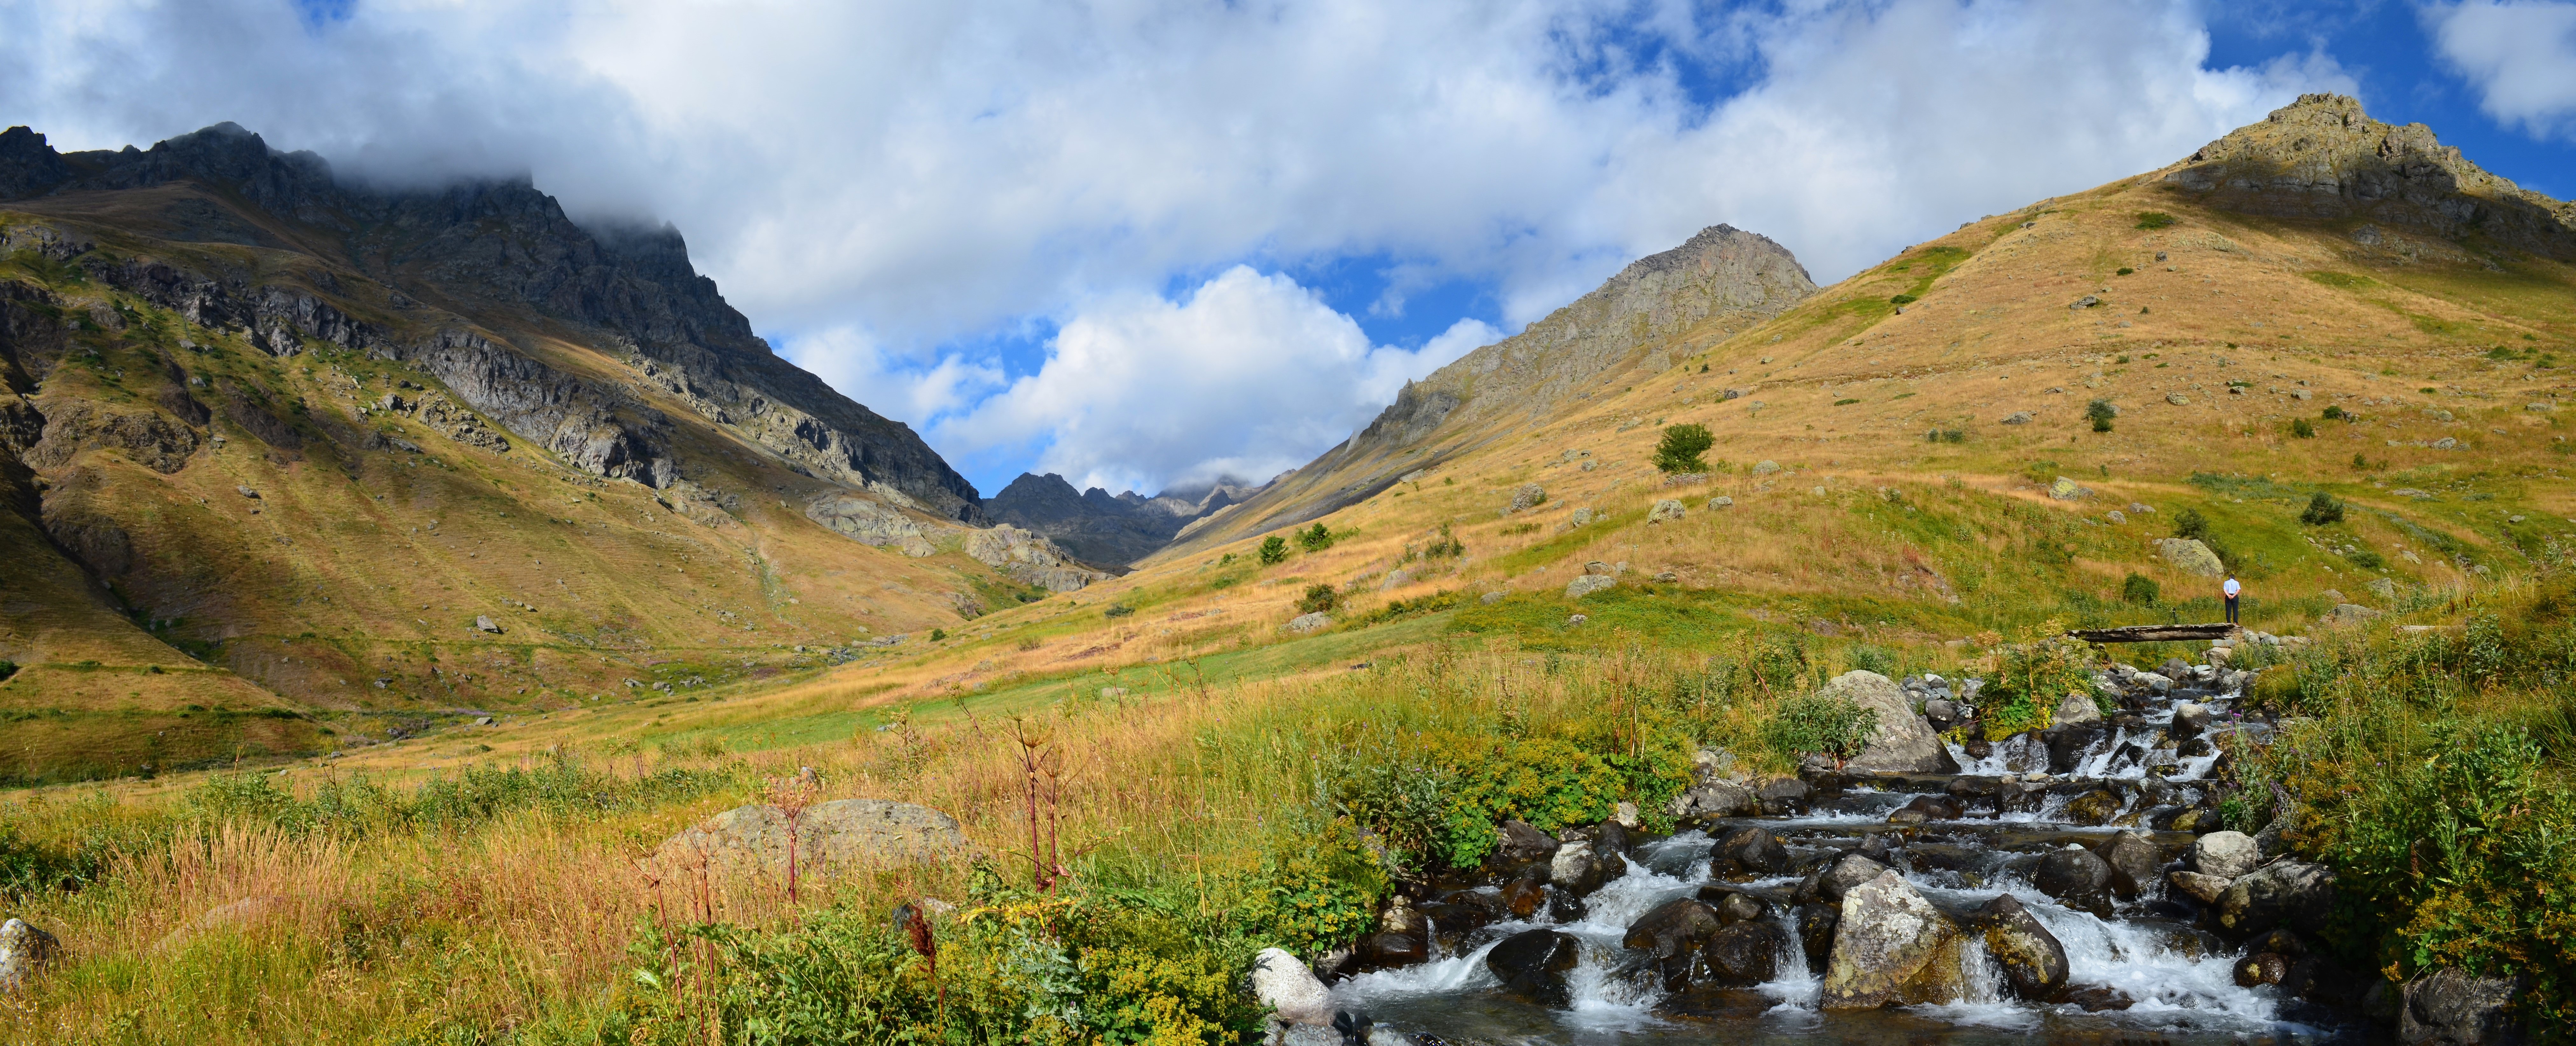
landscape, nature, grass, outdoor, wilderness, walking, mountain, sky, meadow, hill, lake, adventure, valley, mountain range, summer, panoramic, stream, rural, green, high, autumn, blue, highland, ridge, sunny, background, mountains, alps, turkey, plateau, fell, loch, taylor, rural area, landform, tarn, plateaus, mountain pass, geographical feature, mountainous landforms, eastern black sea, ispir, ka kars